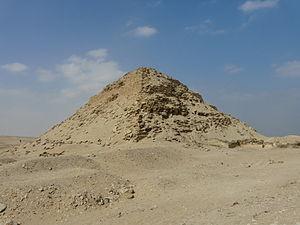
Pyramide de Néferirkarê (Ve dynastie) - Abousir